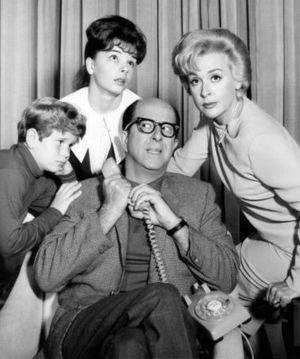
Ronnie Dapo est un acteur américain.